Eosinophilic cellulitis

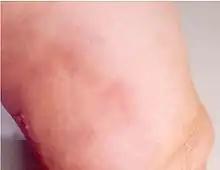
Initial rash in eosinophilic cellulitis

Eosinophilic cellulitis, also known as Wells' syndrome (not to be confused with Weil's disease), is a skin disease that presents with painful, red, raised, and warm patches of skin. The rash comes on suddenly, lasts for a few weeks, and often repeatedly comes back. Scar formation does not typically occur.